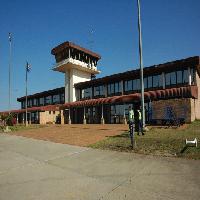
Weather: sun or clear